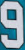
Number: 9